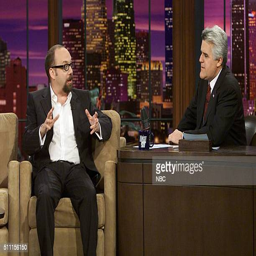
actor during an interview with comedian